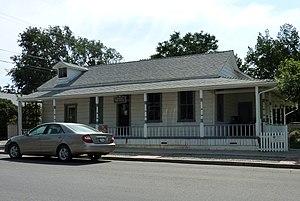
Ceci est la liste des lieux historiques inscrits sur le registre national dans le comté de Kern en Californie.